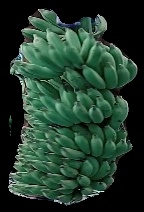
Variety: elakki-bale
Grade: grade1